Veganism

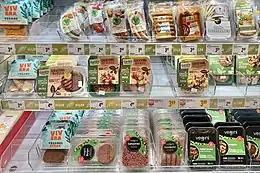

Vegan meat alternatives are commonly sold in forms like vegetarian sausage, mince, or veggie burgers. They are often made from soybeans, seitan (wheat gluten), beans, lentils, rice, mushrooms or vegetables. Meat substitutes have been made in China since at least the Tang dynasty (618 to 907 common era), including mock duck made from seitan. They are much newer to Western countries. Some famous Western producers of vegan meat alternatives include Impossible Foods and Beyond Meat. But in the late 2010s many meat producers and supermarkets also started making their own brands of vegan meat substitutes.